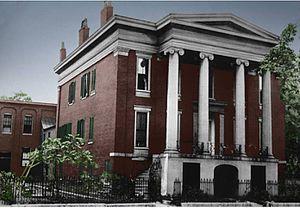
George Keats, né le 28 février 1797 en Angleterre et mort le 24 décembre 1841 dans le Kentucky, est un homme d'affaires et un dirigeant municipal à Louisville, dans le Kentucky. Il est le frère cadet du poète anglais John Keats.